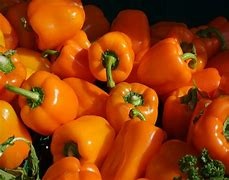
Label: capsicum